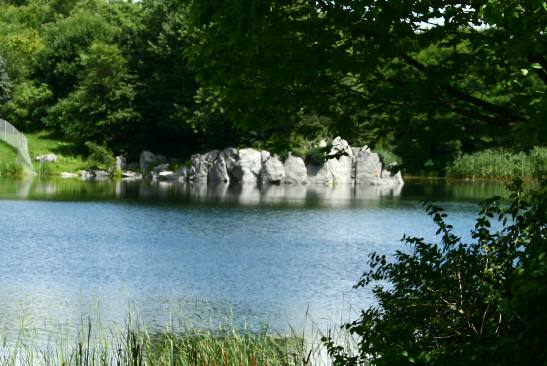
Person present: No